Acer pseudoplatanus

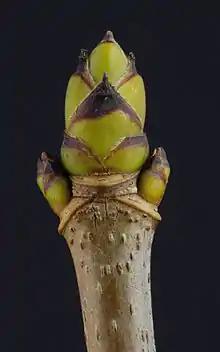
Sycamore shoot tip in winter with a green terminal bud and paired green lateral buds

The buds are produced in opposite pairs, ovoid (approximately oval in shape) and pointed, with the bud scales (the modified leaves that enclose and protect the bud) green, edged in dark brown and with dark brown tips, . When the leaves are shed they leave horseshoe-shaped marks called leaf scars on the stem. The leaves are opposite, large, long and broad, palmate with 5 pointed lobes that are coarsely toothed or serrated. They have a leathery texture with thick veins protruding on the underside. They are dark green in colour with a paler underside. Some cultivars have purple-tinged or yellowish leaves. The leaf stalk or petiole is long, is often tinged red with no stipules or leaf-like structures at the base.